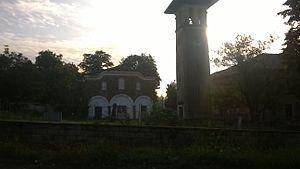
Vichovgrad est un village bulgare de l'oblast de Veliko Tarnovo.